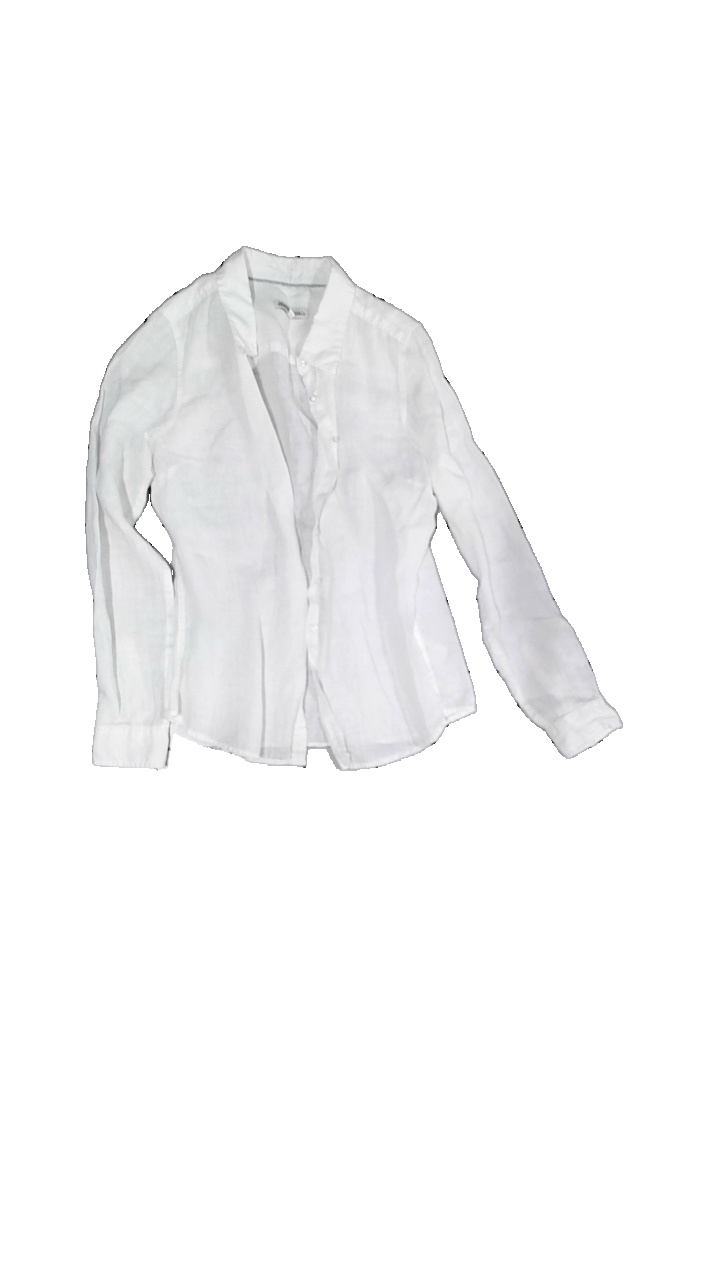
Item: Shirt (Ladies)
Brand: Hamton Republic (kappahl)
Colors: White
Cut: Regular
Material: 100% cott
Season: All
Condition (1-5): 2
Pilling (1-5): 4
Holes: Major
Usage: Export
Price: <50